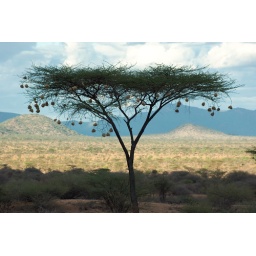
Weaver bird nests in Acacia tree